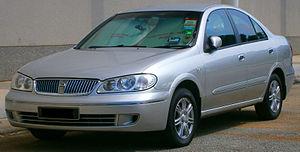
La Sentra est une berline compacte fabriquée par Nissan et dont les origines remontent à 1983. La vente de la nouvelle génération de la Nissan Sentra 2013 a débuté à l'automne 2012. L'ancienne génération avait été dévoilée fin 2006 et produite jusqu'en 2012. Ses prix varient entre 15 000 $ à 23 000 $ dollars canadiens. La Sentra est assemblée à Aguascalientes, au Mexique.